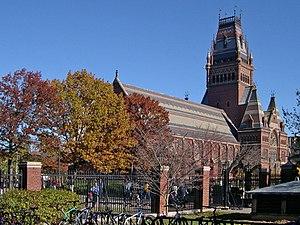
L'université Suffolk ou Suffolk est une université privée américaine située à Boston au Massachusetts.
Hilary Whitehall Putnam, né le 31 juillet 1926 à Chicago, en Illinois, et mort le 13 mars 2016 à Arlington, est un philosophe américain. Il est une figure centrale de la philosophie occidentale à partir des années 1960, particulièrement en philosophie de l'esprit, du langage et des sciences. Il est connu pour appliquer le même degré de vigilance à l'égard de ses propres positions philosophiques qu'à l'égard de celles des autres, soumettant chacune d'entre elles à une analyse rigoureuse jusqu'à en exposer les insuffisances. Il a ainsi acquis la réputation de changer fréquemment de position.
La Nouvelle-Angleterre est une région située au Nord-Est des États-Unis. Elle est composée de six États : Maine, Massachusetts, New Hampshire, Vermont, Rhode Island et Connecticut.